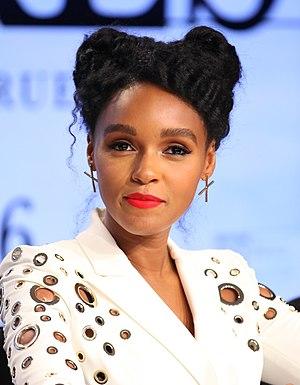
Janelle Robinson, dite Janelle Monáe, est une auteure-compositrice-interprète de soul music américaine, née le 1ᵉʳ décembre 1985 à Kansas City. Ses maisons de disques sont Bad Boy Records et Atlantic Records. Elle est nommée aux Grammy Awards en 2009, pour son titre Many Moons.